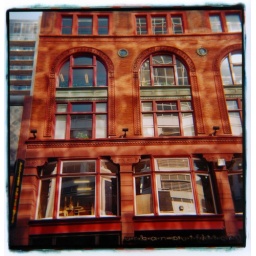
A lovely old building near my office